Crab-eating macaque

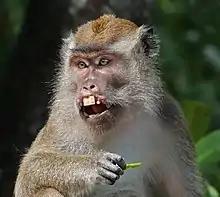
Crab-eating macaque with injury to upper lip

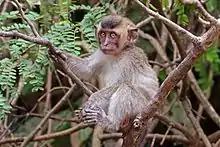
Juvenile crab-eating macaque in Borneo

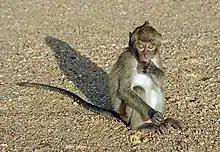
Juvenile crab-eating macaque in Ao Nang, Thailand

Interactions have been reported between crab-eating and southern pig-tailed macaques, Colobinae species, proboscis monkey, gibbons and orangutans. Dusky leaf monkeys, crab-eating macaques and white-thighed surilis form tolerant foraging associations, with juveniles playing together. Crab-eating macaques have also been observed grooming Raffles' banded langurs in Malaysia.